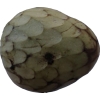
Label: cherimoya